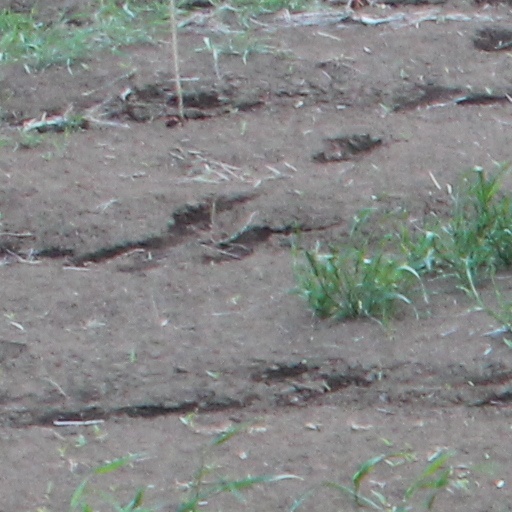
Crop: wheat